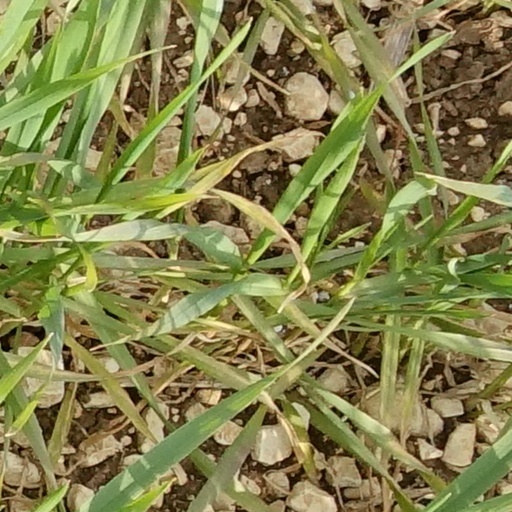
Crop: wheat